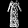
Label: Dress